Sam Ryder

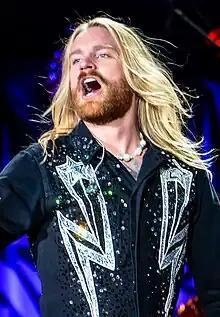
Ryder performing at Wembley Stadium, 2022

Ryder rose to prominence through TikTok where, starting with the first lockdown during the COVID-19 pandemic in March 2020, he began posting his music covers. He caught the attention of musicians such as Elton John, Sia, Justin Bieber and Alicia Keys. By the end of the same year, he was named the most- followed UK artist on the platform. He later signed a record contract with Parlophone. In 2021, he released his debut EP, "The Sun's Gonna Rise", which has accumulated over 100 million global streams. It was followed up with a sold-out tour.